Hip-hop dance

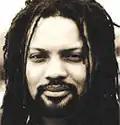
A black and white photograph of choreographer and artistic director Rennie Harris.

Though hip-hop dancing is established on film and on television, it has not gained the same level of exposure in theater. This may be due to the fact that the dance is performed more in film and in television than it is in a theatrical setting. B-boy and popper Stefan "Mr. Wiggles" Clemente and hip-hop historian Jorge "Popmaster Fabel" Pabon were involved in hip-hop theater at its inception. Their dance company, GhettOriginal, produced the first hip-hop stage shows: 1991's off Broadway musical "So! What Happens Now?" and 1995's "Jam on the Groove". Both shows were performed by the Rock Steady Crew, Magnificent Force, and the Rhythm Technicians. Aside from the pioneers in New York City was Rennie Harris' Puremovement hip-hop theater company. Harris founded Puremovement in 1992 in Philadelphia, Pennsylvania. One of Puremovement's theater shows "Rome & Jewels" won two Black Theater Alliance Awards and three Bessie Awards. In 2012, Harris and his company toured Egypt, Israel, and the Palestinian territories as part of Dance Motion USA, a program sponsored by the US State Department to showcase American dance to other countries and promote cultural exchange.